14th Waffen Grenadier Division of the SS (1st Galician)

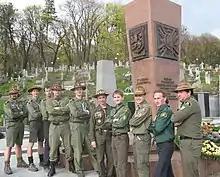
Members of the Ukrainian Plast at a monument to fallen SS soldiers

On 20 July, the German divisions within the pocket attempted a breakout which failed partly because rain on the previous day had made the roads impassable for the armour of III Panzer Corps which was striking north to relieve the entrapped forces, despite early successes. By this point the Division's 30th and 31st regiments had been destroyed. A second German breakout attempt that began on 21 July ended in failure, but to the west of the pocket, the 8th Panzer Division broke through Soviet lines and briefly established contact with the Brody pocket. They sent a message on 21 July to the 1st Panzer Army headquarters that thousands of men from the pocket were rescued before they were repulsed.